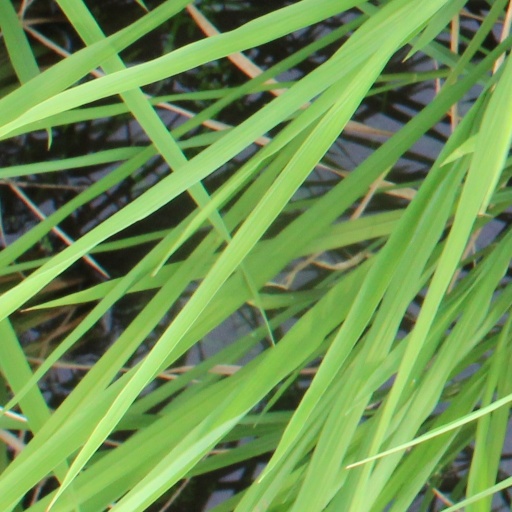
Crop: rice